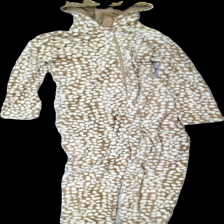
View: front
Type: Dress
Category: Children
Brand: Hunkemöller
Colors: Brown, White
Material: 100% polyester
Pattern: Animal print
Cut: Regular
Size: 152
Season: All
Holes: Major
Damage: hål i skrev
Damage location: middle center
Damage 2: hål i armhåla
Damage 2 location: top right
Price range: <50
Recommended usage: Export
Description: onepiece som ser ut som en ren. hål i armhåla och skrev